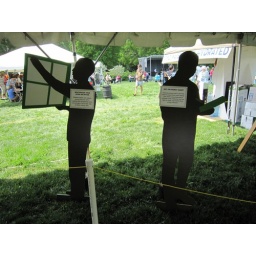
Weatherize your home or office by installing energy efficient windows